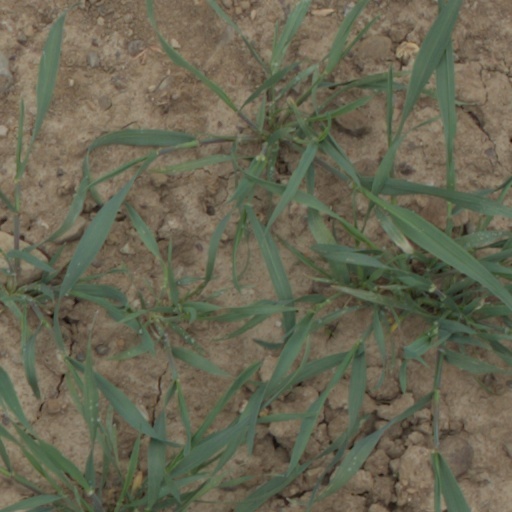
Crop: wheat